Dore Hoyer

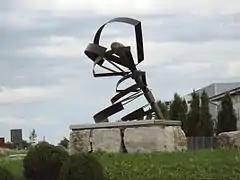
Sculpture in tribute to Dore Hoyer, by Gerlinde Beck

Dore Hoyer was born in Dresden to a working-class family on 12 December 1911. As a young girl, she learned rhythmics and gymnastics. She trained in the style of Hellerau-Laxenburg in 1927–1928, before studying expressionist dance or "Ausdruckstanz" for a year with Gret Palucca in 1929–1930. In 1931, she was engaged as a soloist in Plauen, and in 1933 she became a ballet mistress in Oldenburg. In 1932 Hoyer met and fell in love with an 18-year-old musician, Peter Cieslak. Cieslak composed a number of solo dance pieces which Hoyer choreographed and performed. He died on 5 April 1935, possibly a suicide.